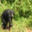
Label: chimpanzee